University technical college

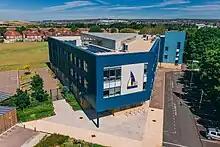
UTC Portsmouth in 2020

A university technical college (UTC) is a type of secondary school in England that is sponsored by a university and has close ties to local business and industry.